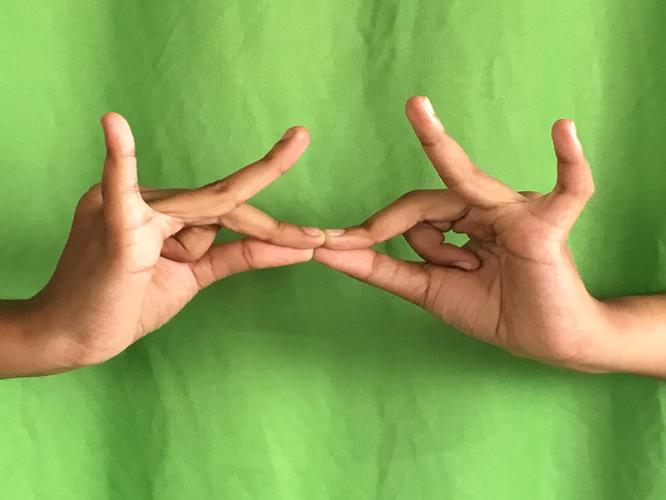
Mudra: Sakata
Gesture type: double_hand